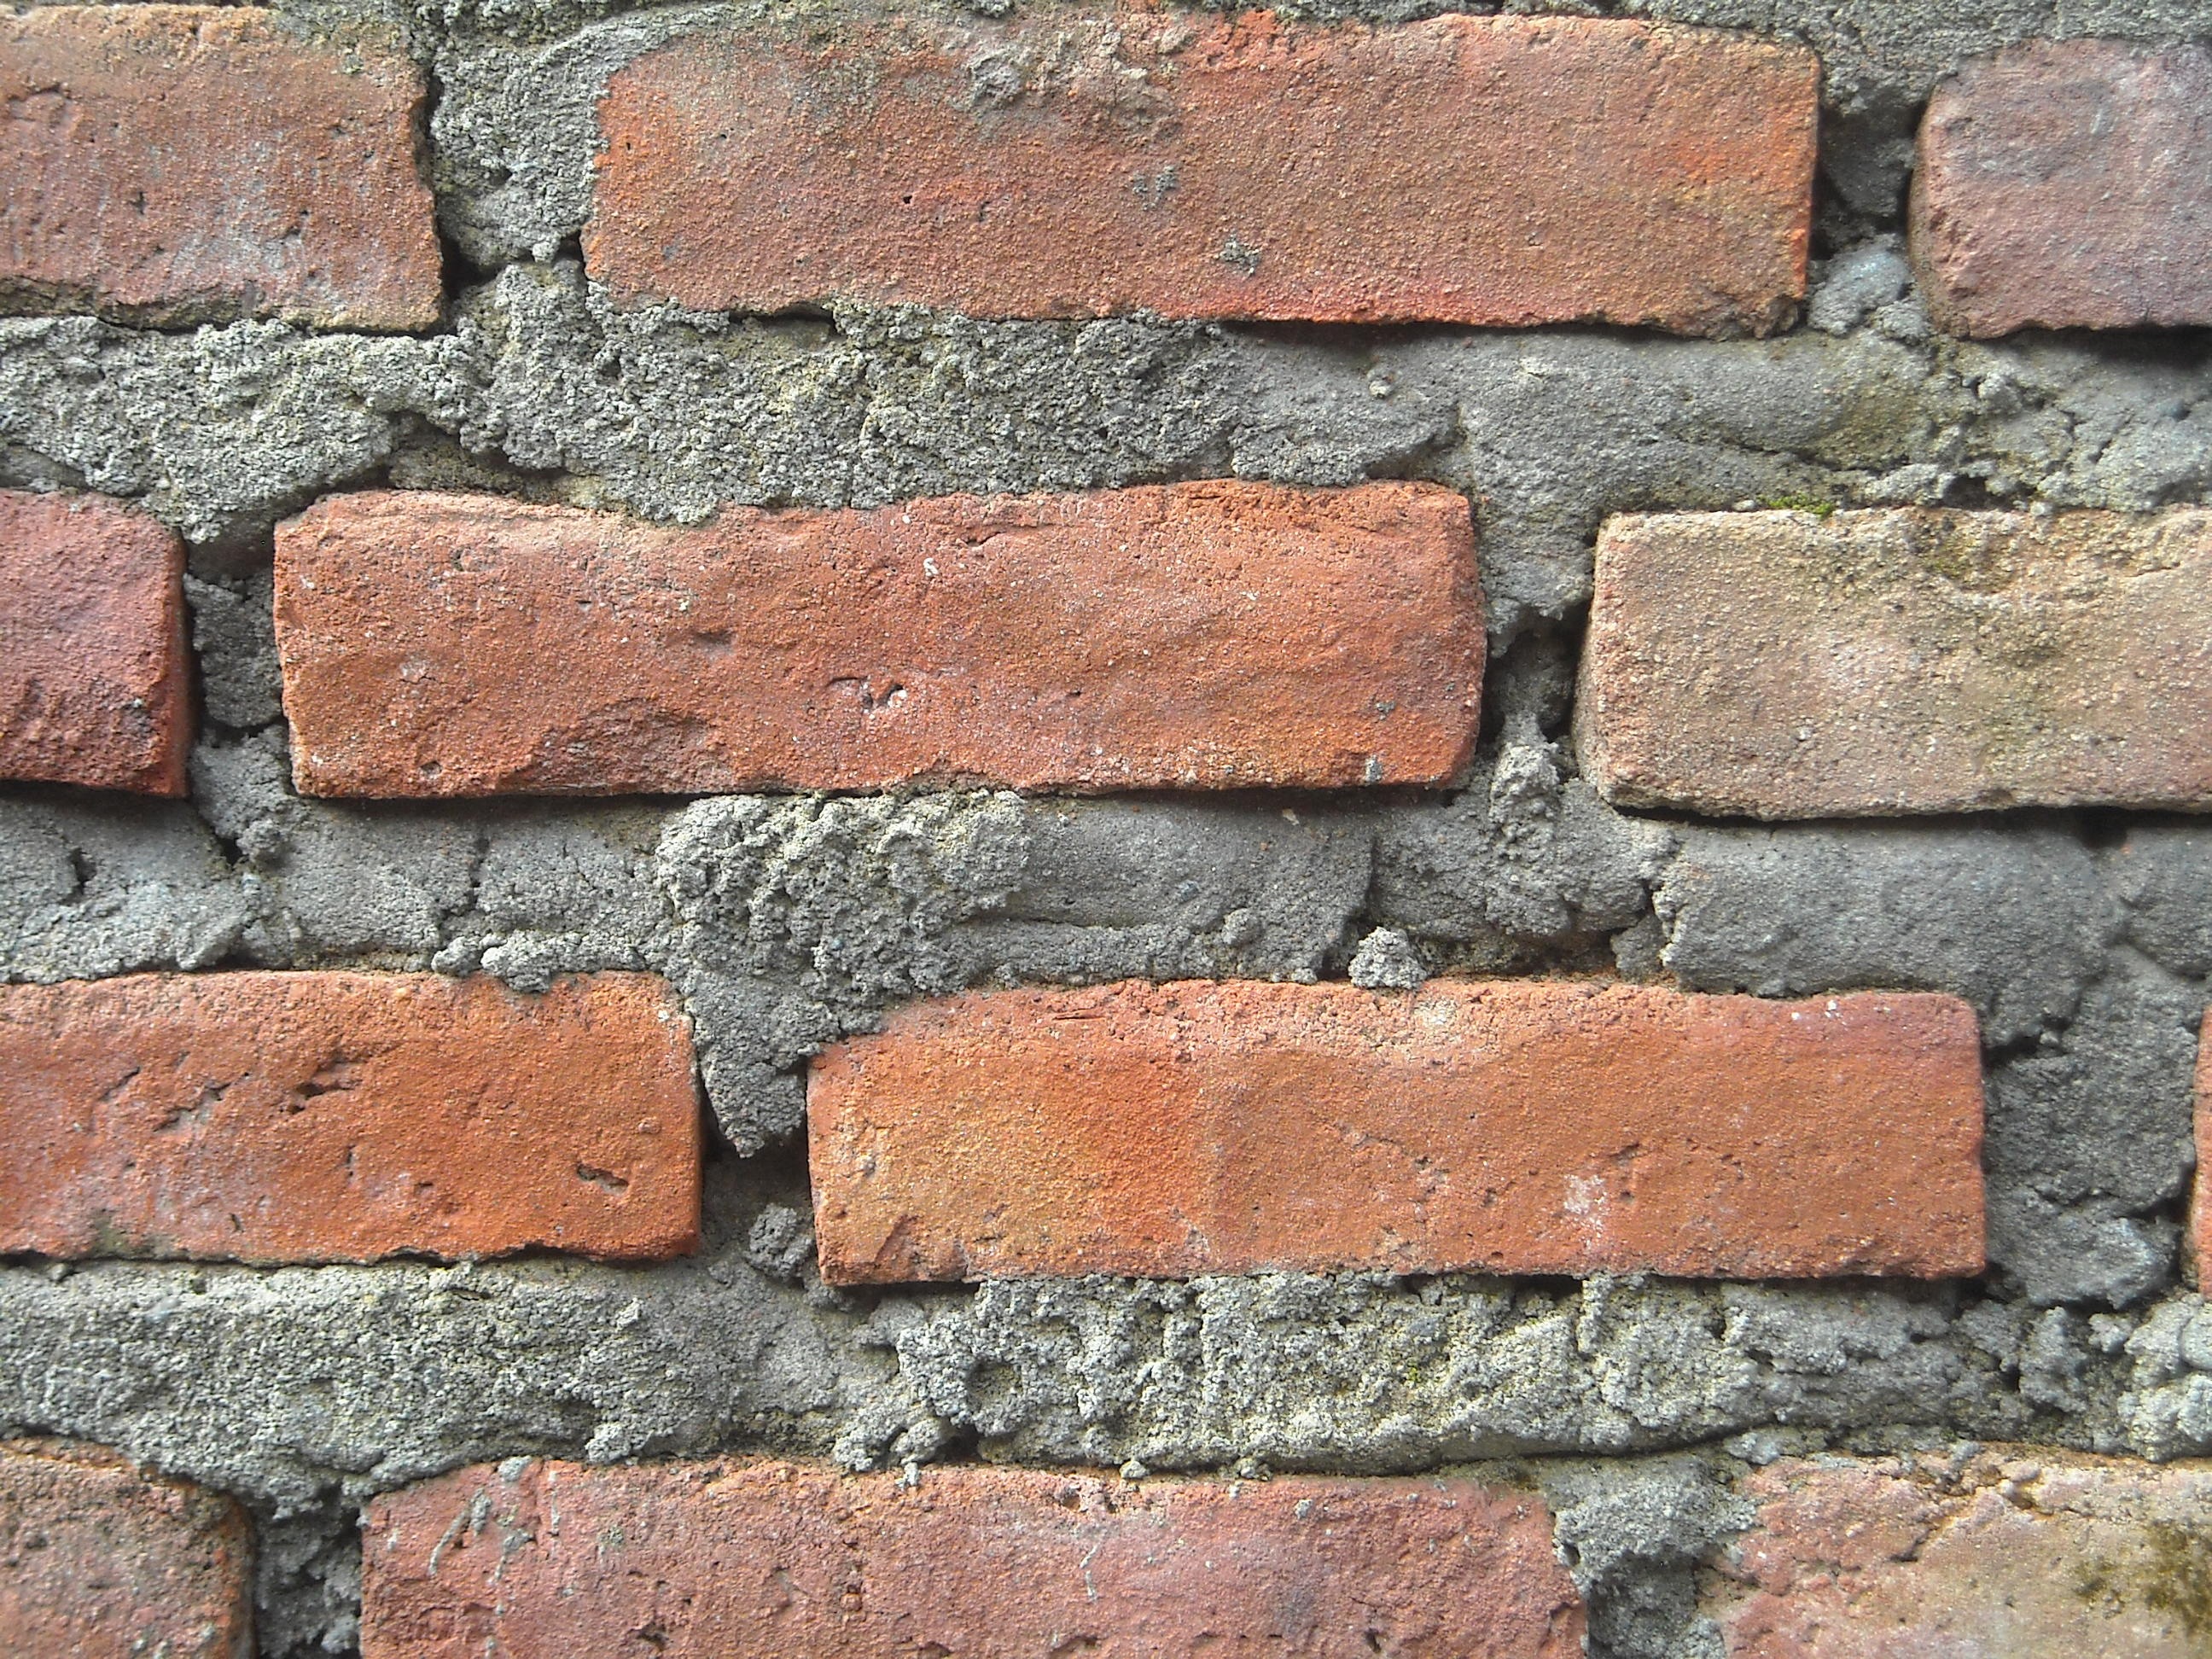
sand, floor, wall, red, stone wall, brick, material, cement, brickwork